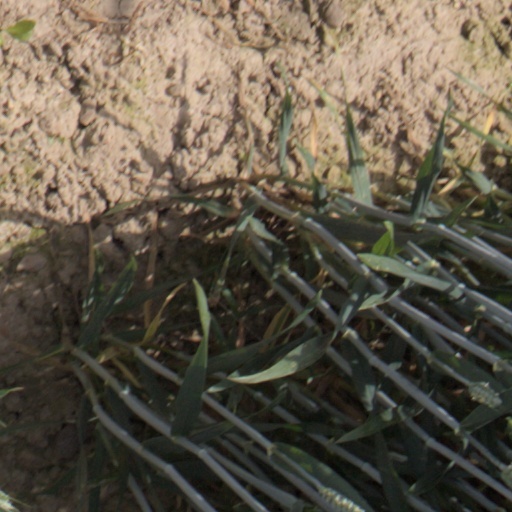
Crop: wheat